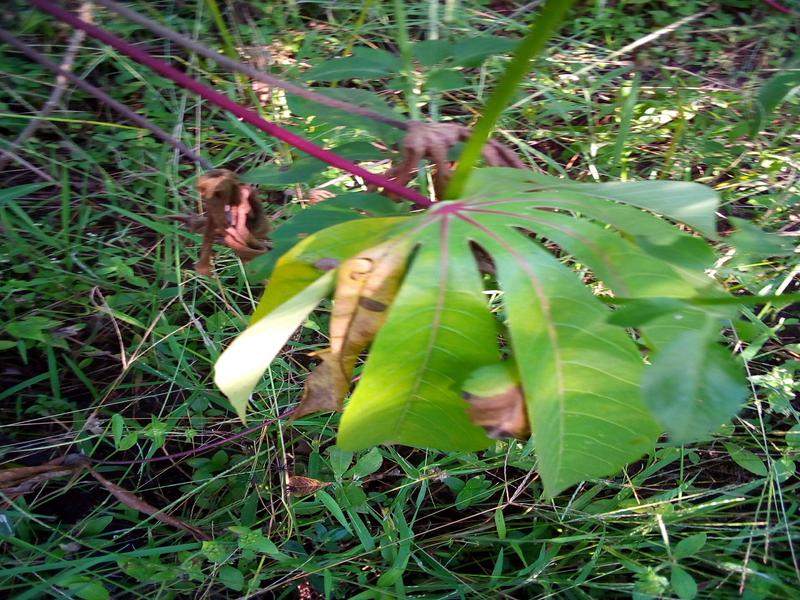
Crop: cassava
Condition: bacterial_blight